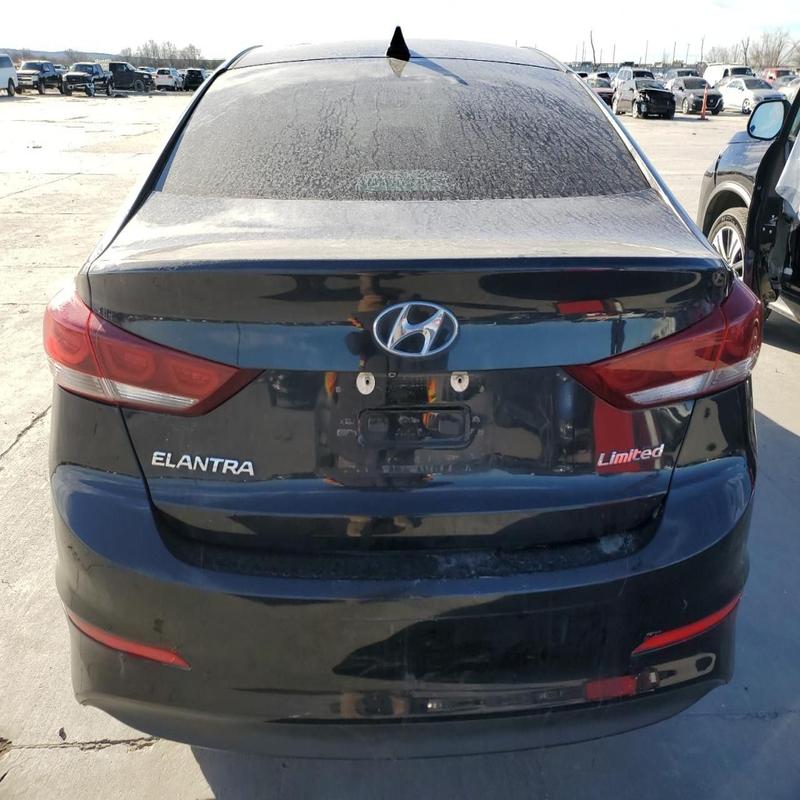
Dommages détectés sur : plaque d'immatriculation arrière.
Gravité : majeur